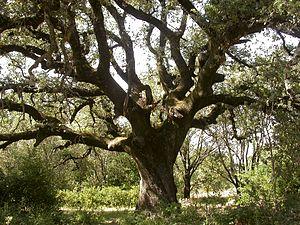
Quercus_ilex, Frouzet, Languedoc-Roussillon, France
Pere Joan Barcelo, plus connu sous le sobriquet de Carasquet, né à Capçanes, Province de Tarragone en 1682 et mort à l'île de Reinach, Alsace le 4 septembre 1743, est un guérillero et militaire catalan exilé à Vienne, Archiduché d'Autriche.